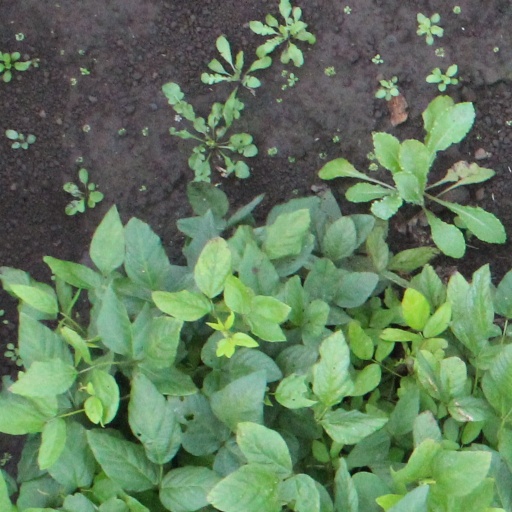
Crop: soybean